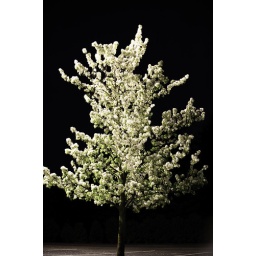
Even when lit by street lamps the blossoms looked full and bright